169th Airlift Squadron

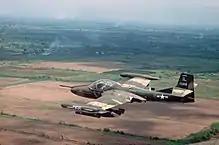
OA-37B Dragonfly aircraft from the 169th Tactical Air Support Squadron, 1984

During the 1960s the squadron continued to operate its F-84F Thunderstreaks, and the unit was not activated during the Vietnam War. In May 1969, the F-84Fs were retired and 182d TFG was re-designated as the 182d Tactical Air Support Group (TASG); flying Forward Air Control (FAC) missions. The 169th was equipped with light observation U-3A/B Blue Canoe and in January 1970, the O-2A Skymaster aircraft. The group's mission being to perform visual reconnaissance, as the FAC flew light aircraft slowly over the rough terrain at low altitude to maintain constant aerial surveillance over a combat area. By patrolling the same area constantly, the FACs grew very familiar with the terrain, and they learned to detect any changes that could indicate enemy forces hiding below. Members of the 182d TASG provided relief assistance during state active duty for the Canton tornado disaster in July 1975. In 1976, the 182d TASG was awarded its first Air Force Outstanding Unit Award.